Aethwy (electoral ward)

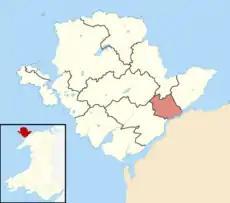
Aethwy ward location on Anglesey

Aethwy is an electoral ward in the south of Anglesey, Wales, created in 2012. It contains the population centres of Menai Bridge and Llanfair PG.